Romeo × Juliet

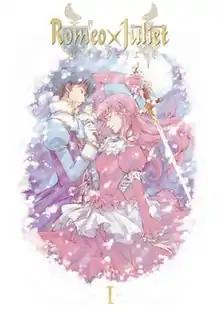
Cover art of the first Japanese DVD volume, featuring the anime's title characters

is a Japanese anime television series, loosely based on William Shakespeare's classical play, "Romeo and Juliet", along with numerous references and characters from other Shakespearean plays. Though the anime borrows mostly from Shakespeare's story, the manga adaptation differs extensively from the original. "Romeo × Juliet" was broadcast in Japan on Chubu-Nippon from April to September 2007.